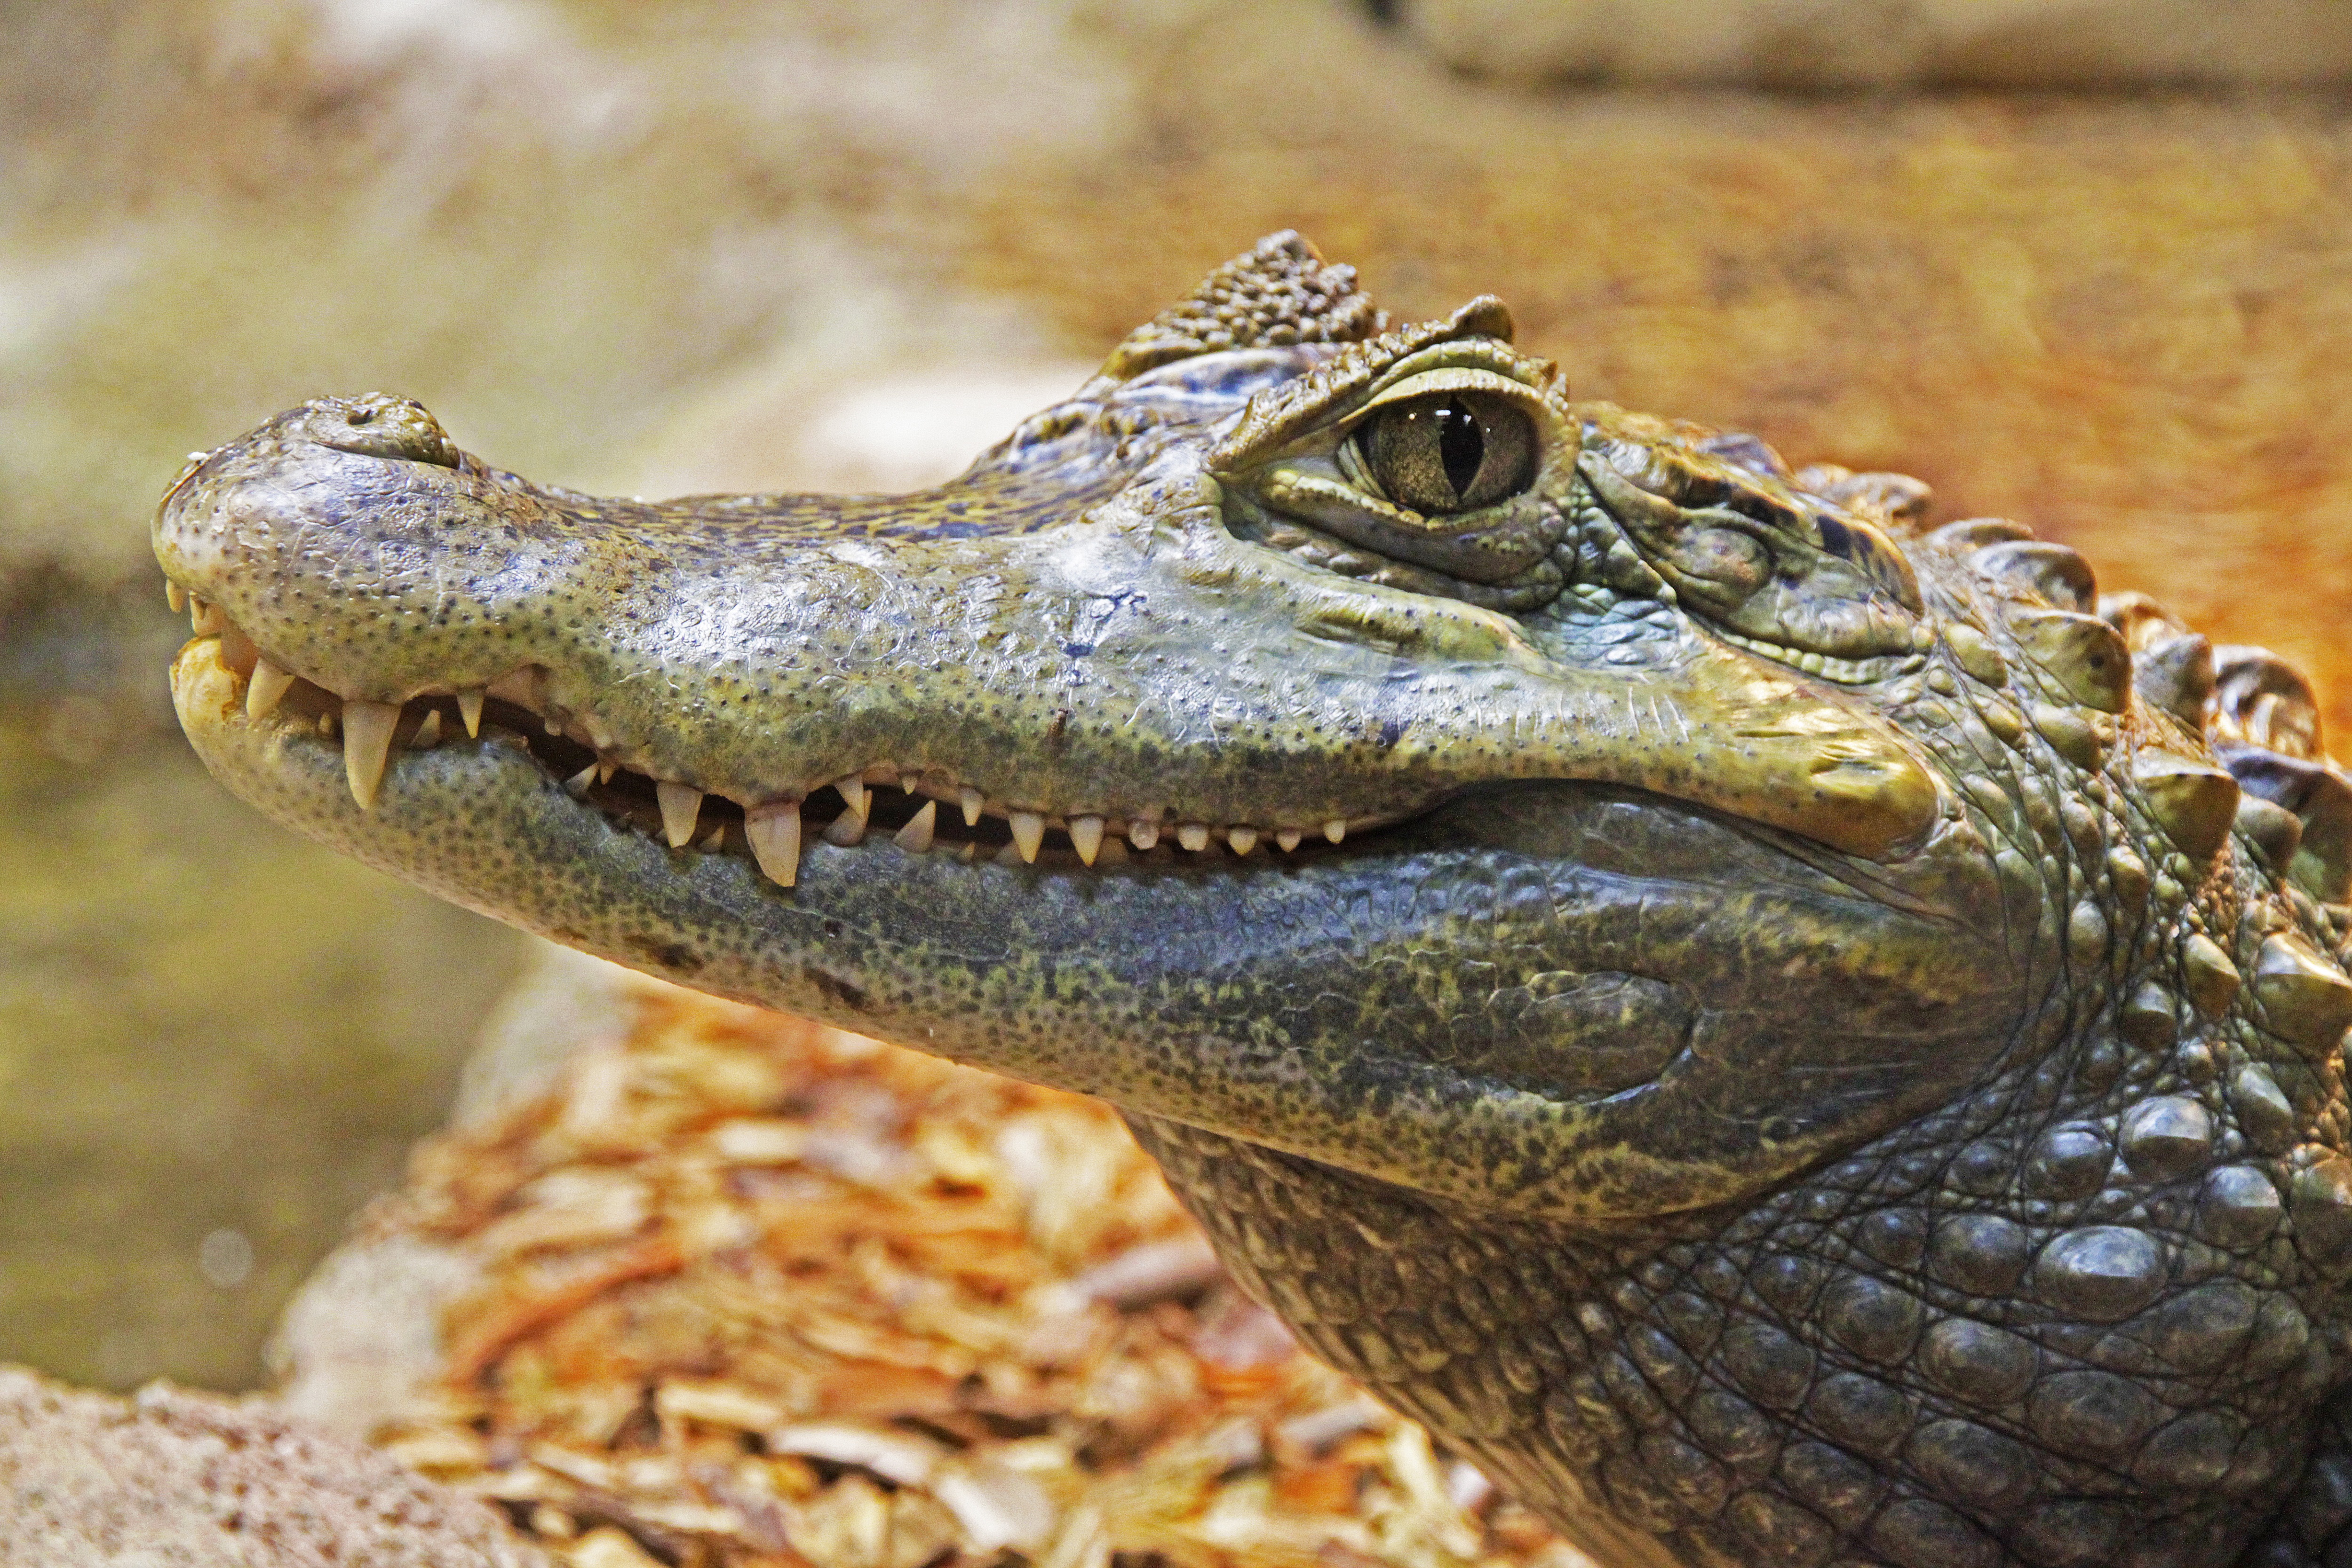
swamp, animal, wildlife, predator, reptile, close, fauna, crocodile, alligator, scary, american, head, vertebrate, creature, teeth, carnivore, gator, dangerous, everglades, crocodilia, american alligator, nile crocodile